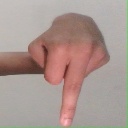
अक्षर: प